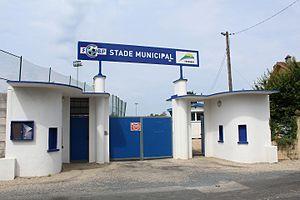
Entrée du stade municipal de Péronnas.
Le Football Bourg-en-Bresse Péronnas 01, plus communément appelé Bourg-Péronnas, est un club français de football fondé en 1942. Il est issu de la fusion du FC Bourg et de l'US Péronnas-Bourg, basés respectivement à Bourg-en-Bresse et Péronnas.